Almeida, Portugal

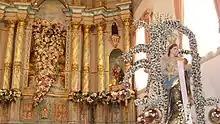
Altar and Image of Our Lady of Help

The fortress around the town guards an important cross-border road from Spain, and underwent several sieges. The siege of 1810, during the Peninsular War, ended spectacularly when a chance shell ignited the main gunpowder magazine, which exploded, killing 500 defenders and destroying most of the town.